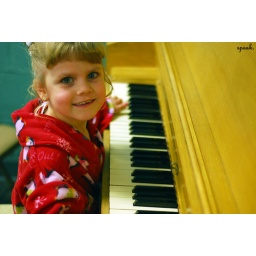
flower girl in a wedding